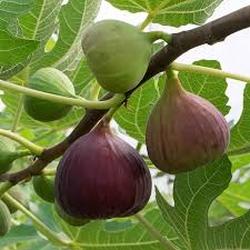
Label: Fig